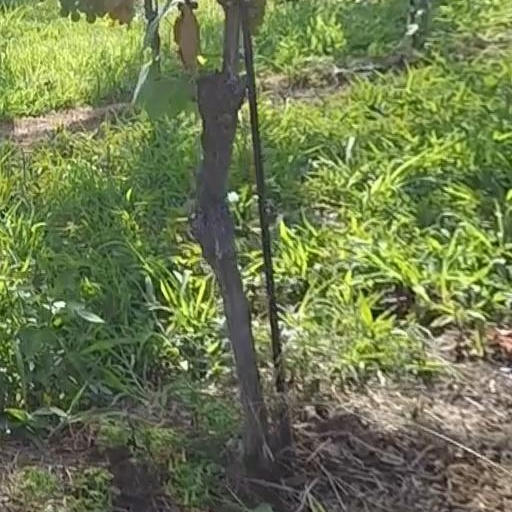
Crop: grape